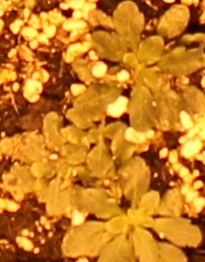
Label: Horseweed